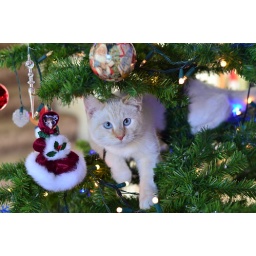
white cat in tree